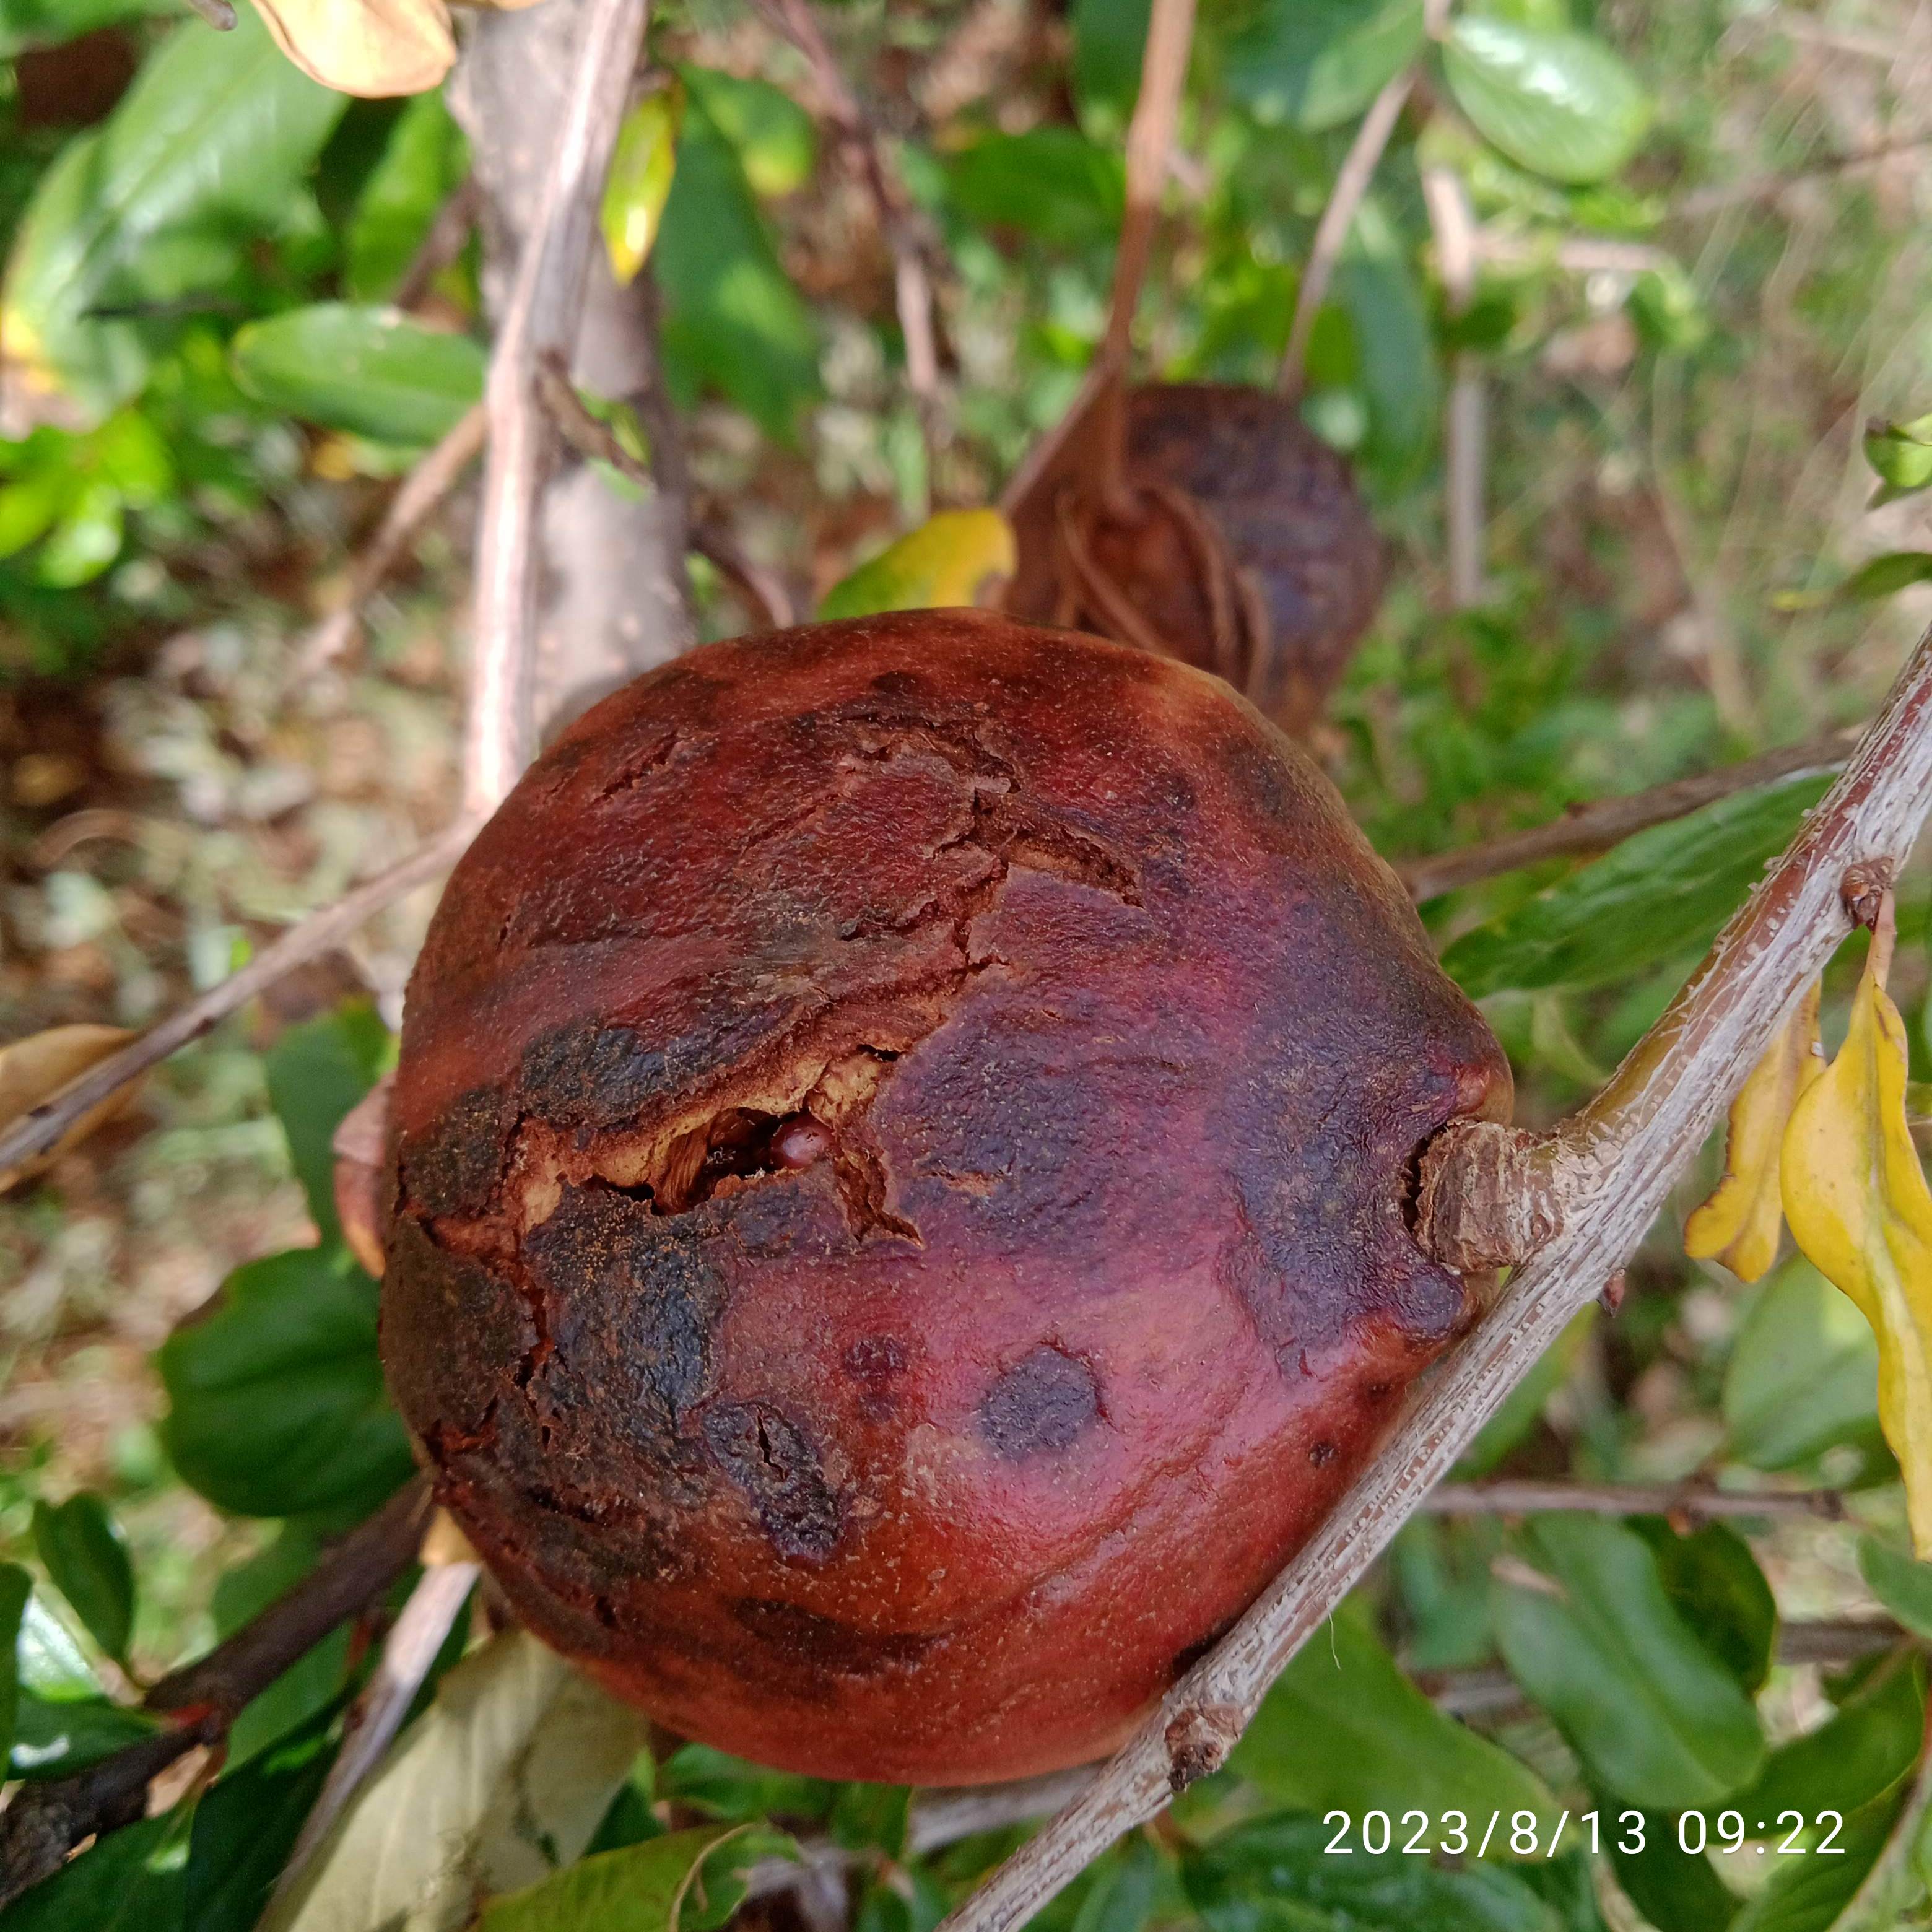
Label: Bacterial_Blight